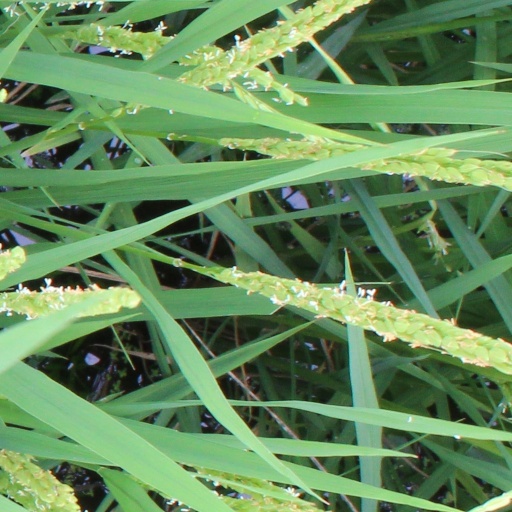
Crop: rice